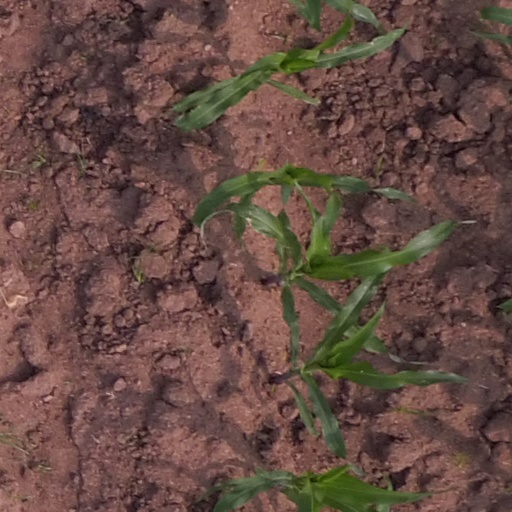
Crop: maize; corn